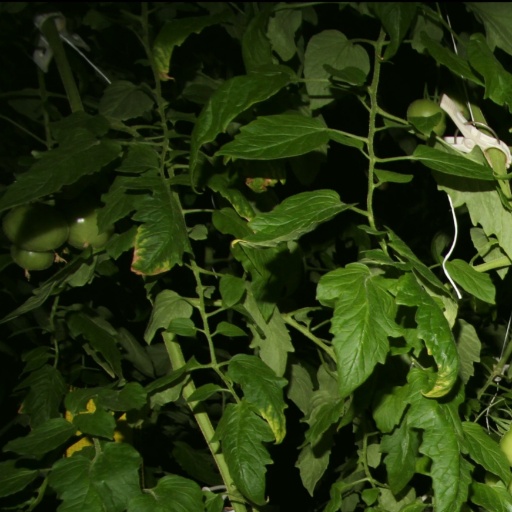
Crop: tomato